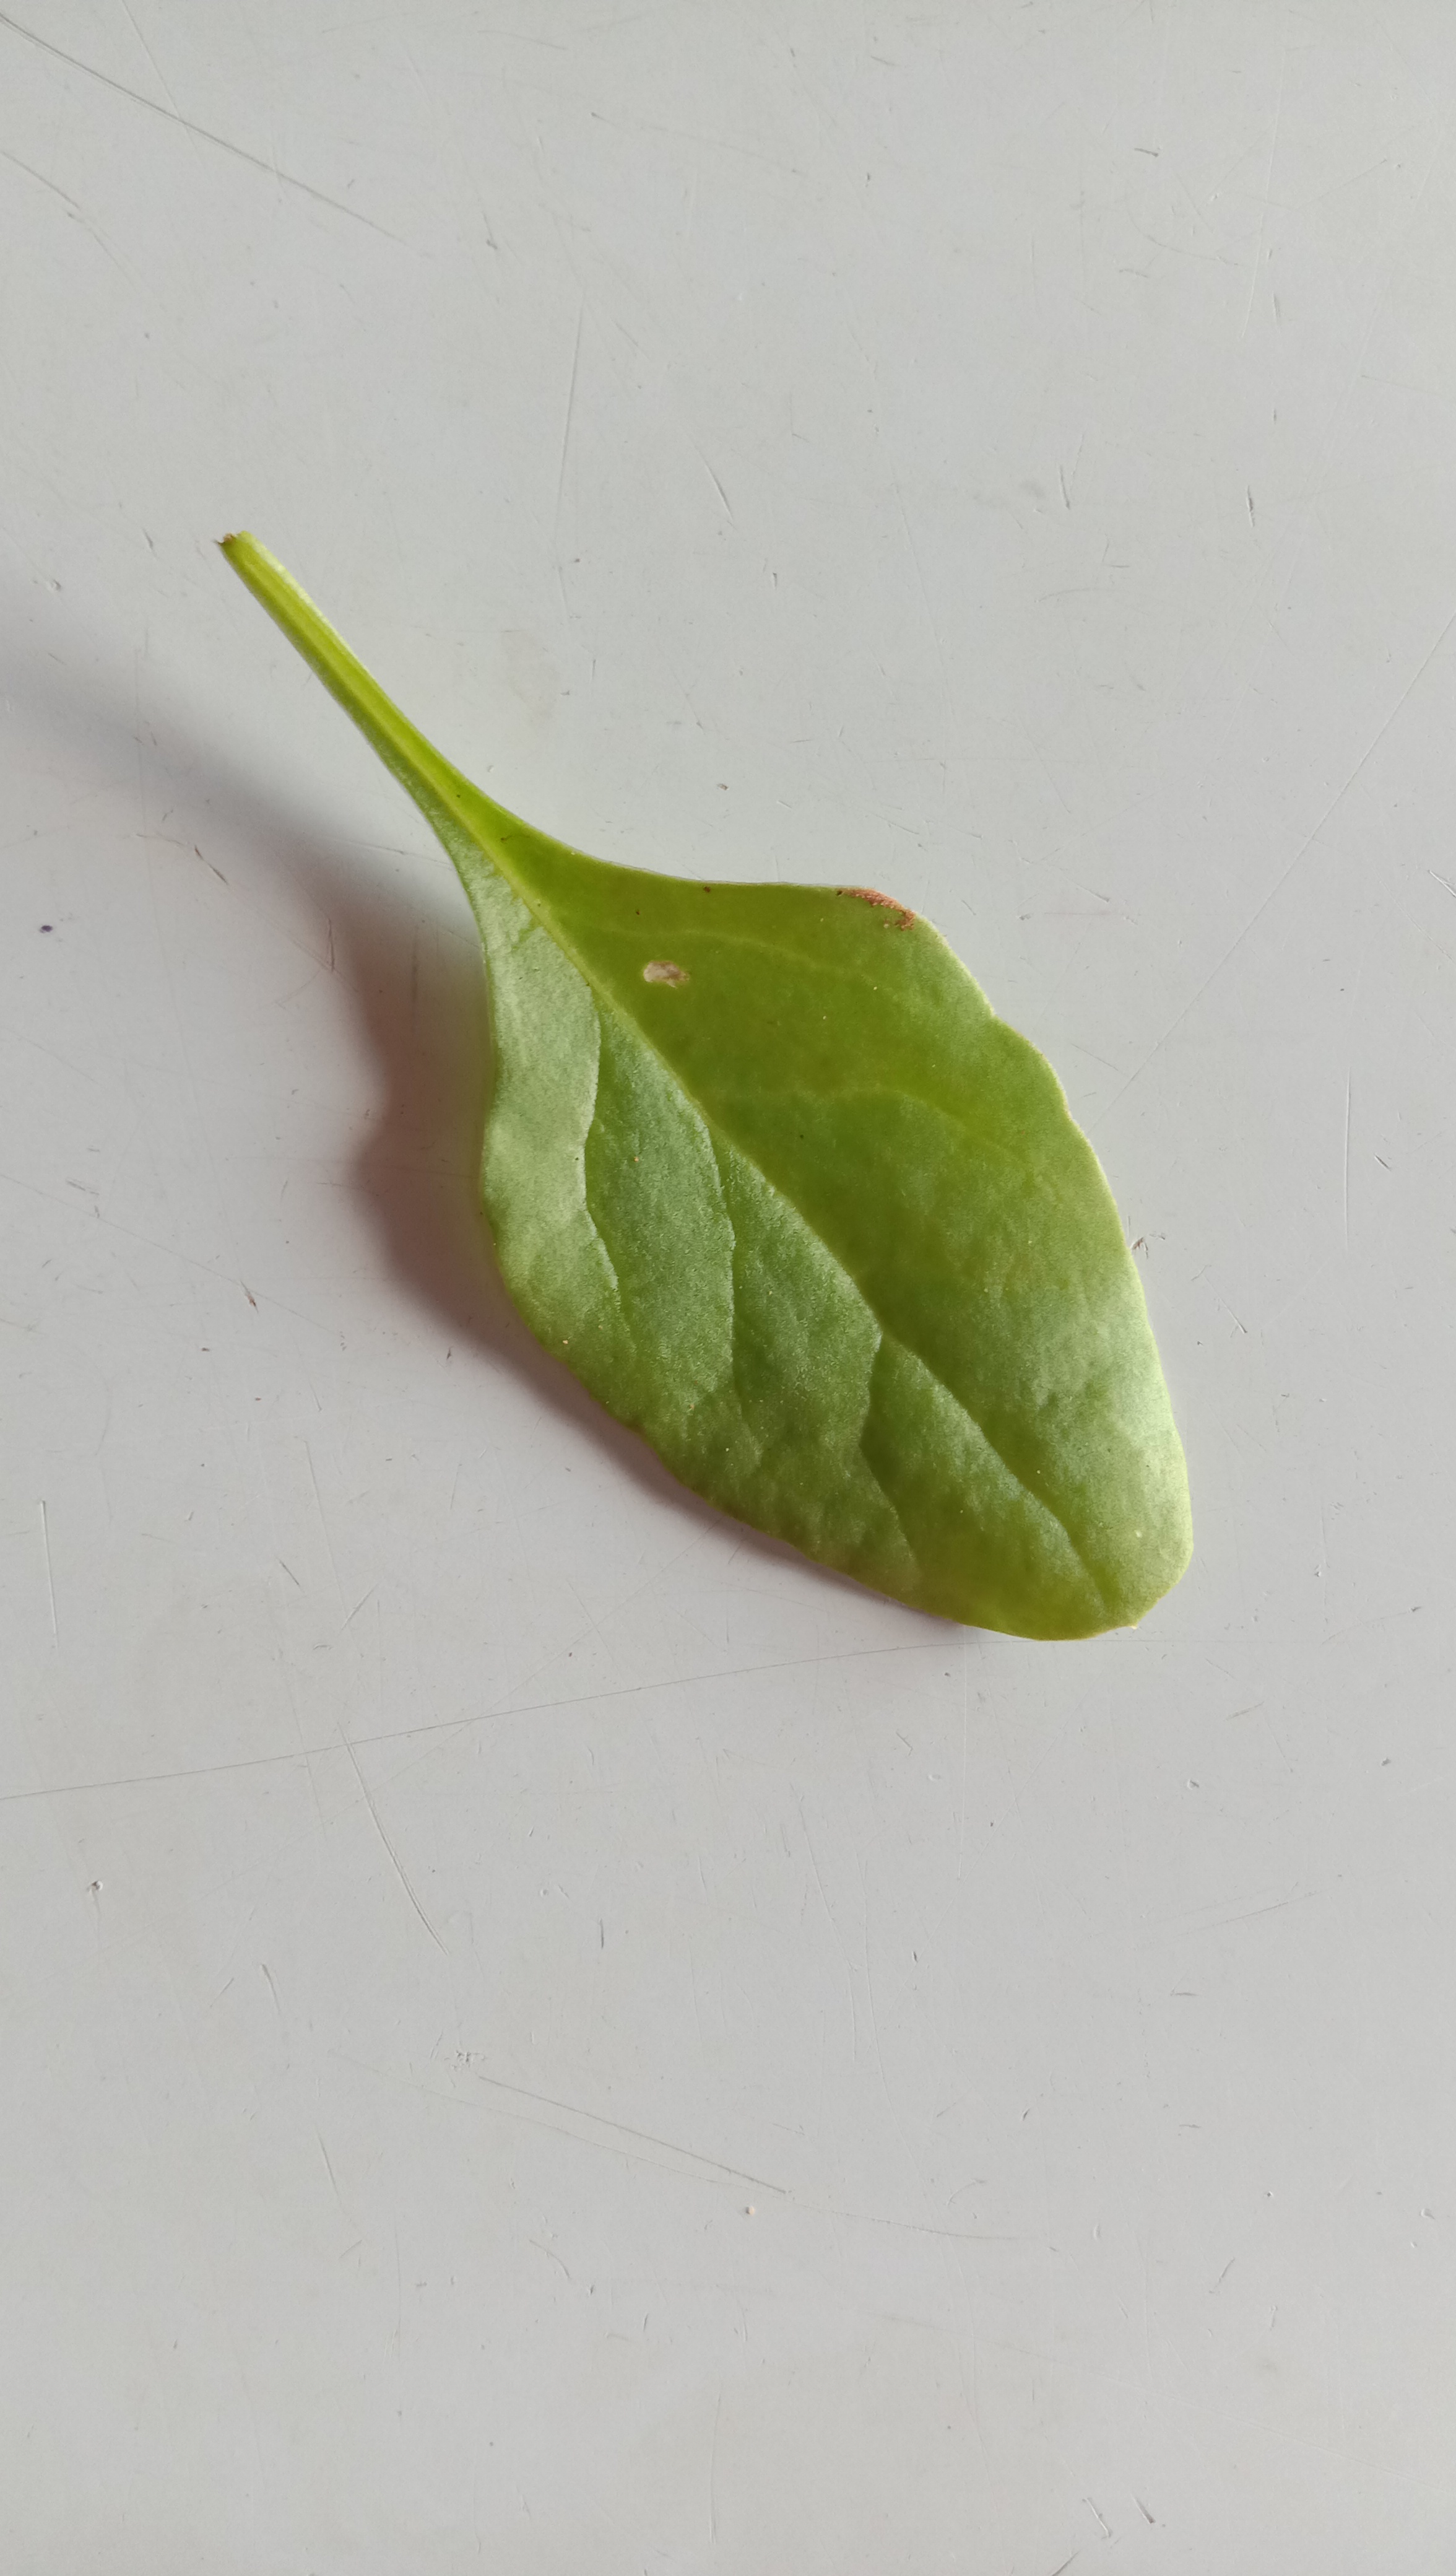
Plant: Palak(Spinach)